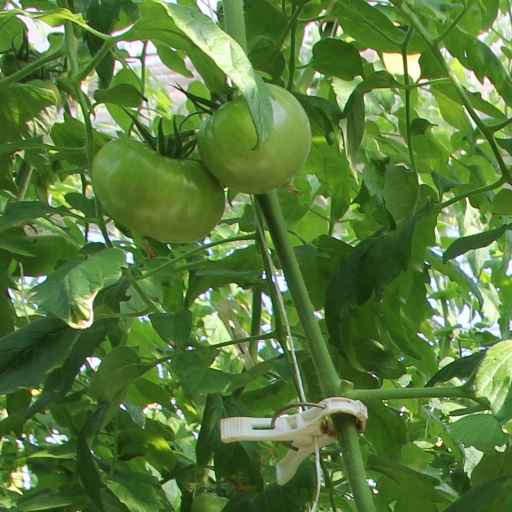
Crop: tomato